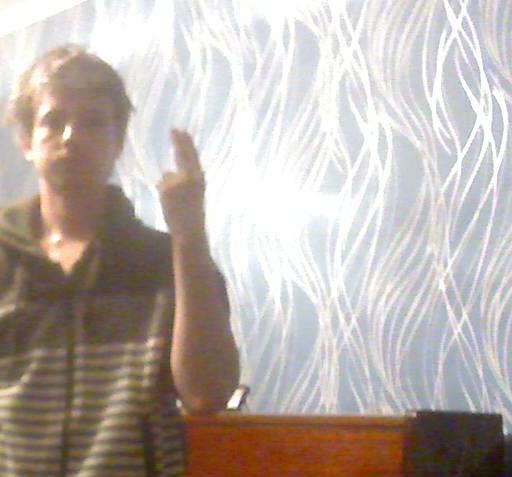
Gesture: two_up_inverted